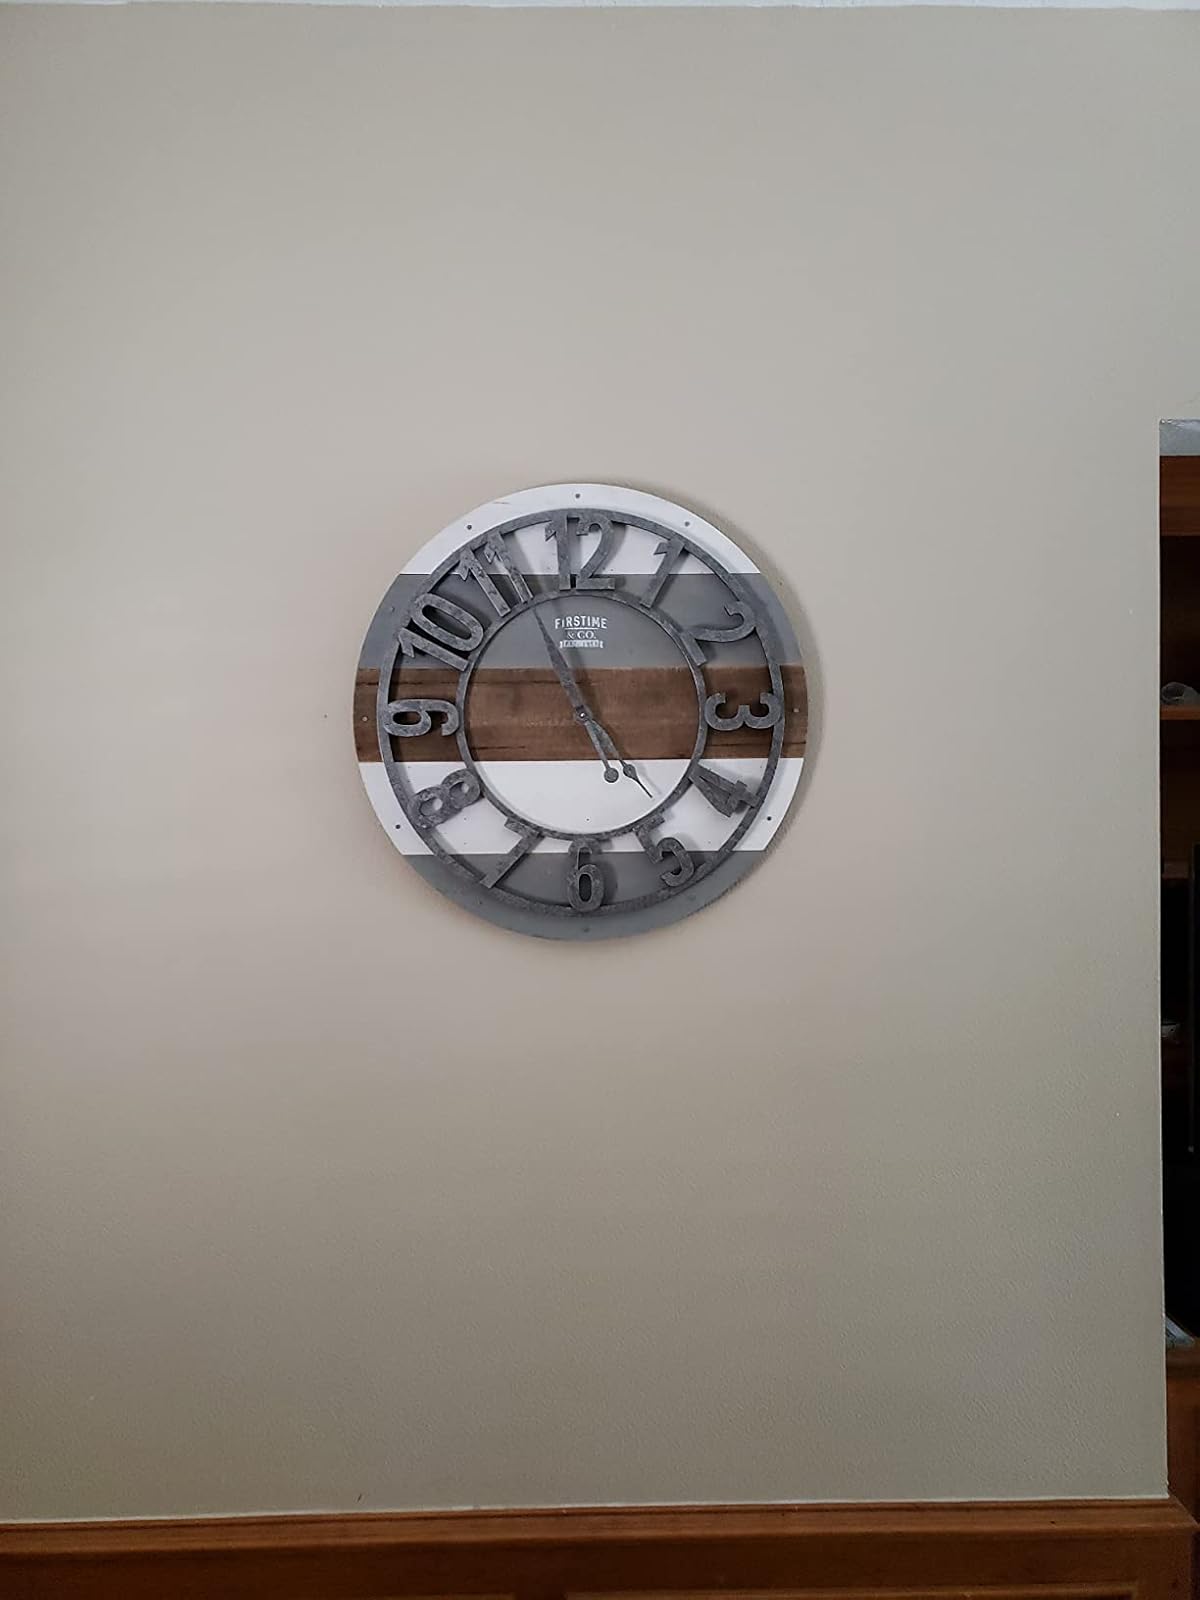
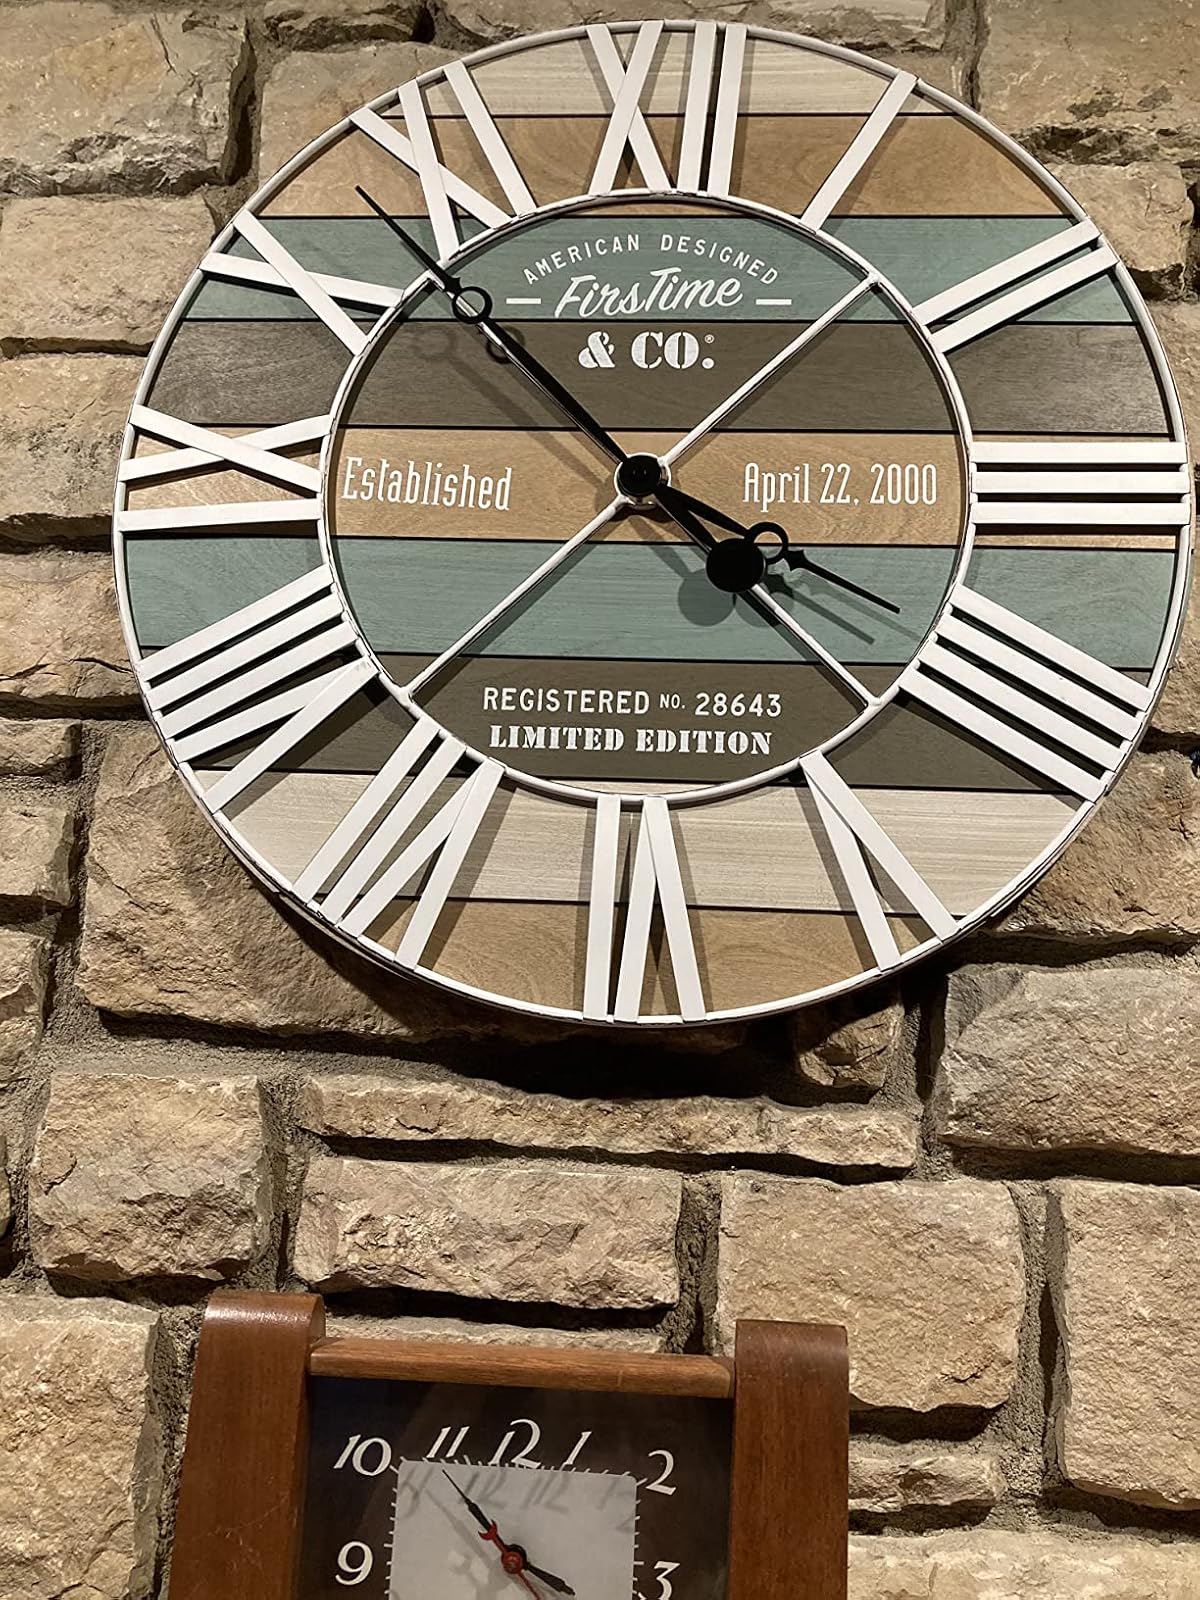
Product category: clock
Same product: no